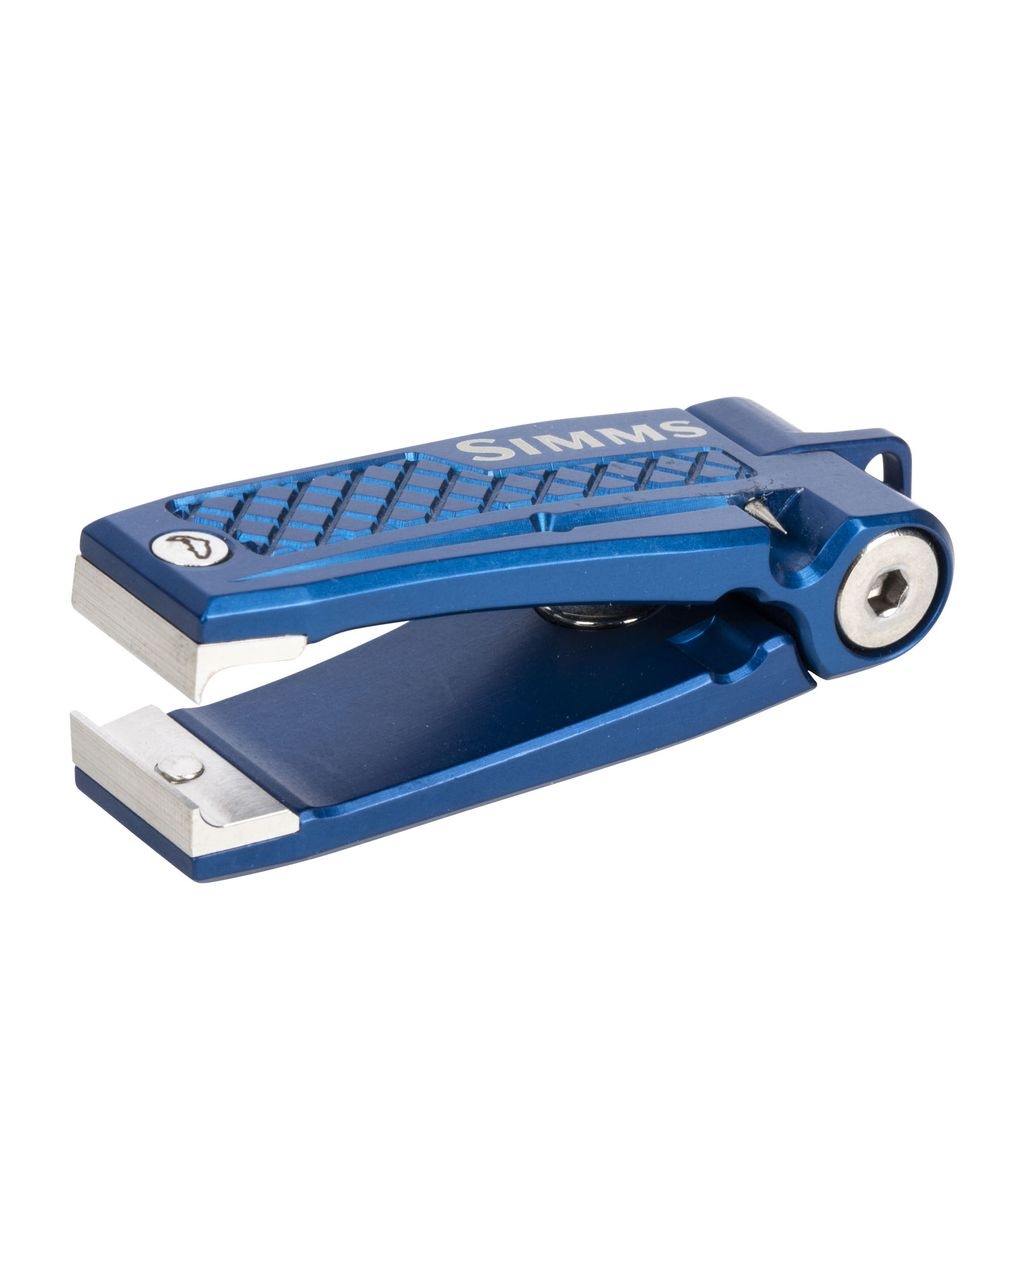
Simms Pro Nipper - Pacific
En helt igennem fantastisk lineklipper. Produceret i USA, uhørt høj kvalitet og utroligt lækkert udført
Brand: Simms
Category: Sporting Goods > Outdoor Recreation > Fishing > Fishing Hook Removal Tools > Fly Tying Scissors